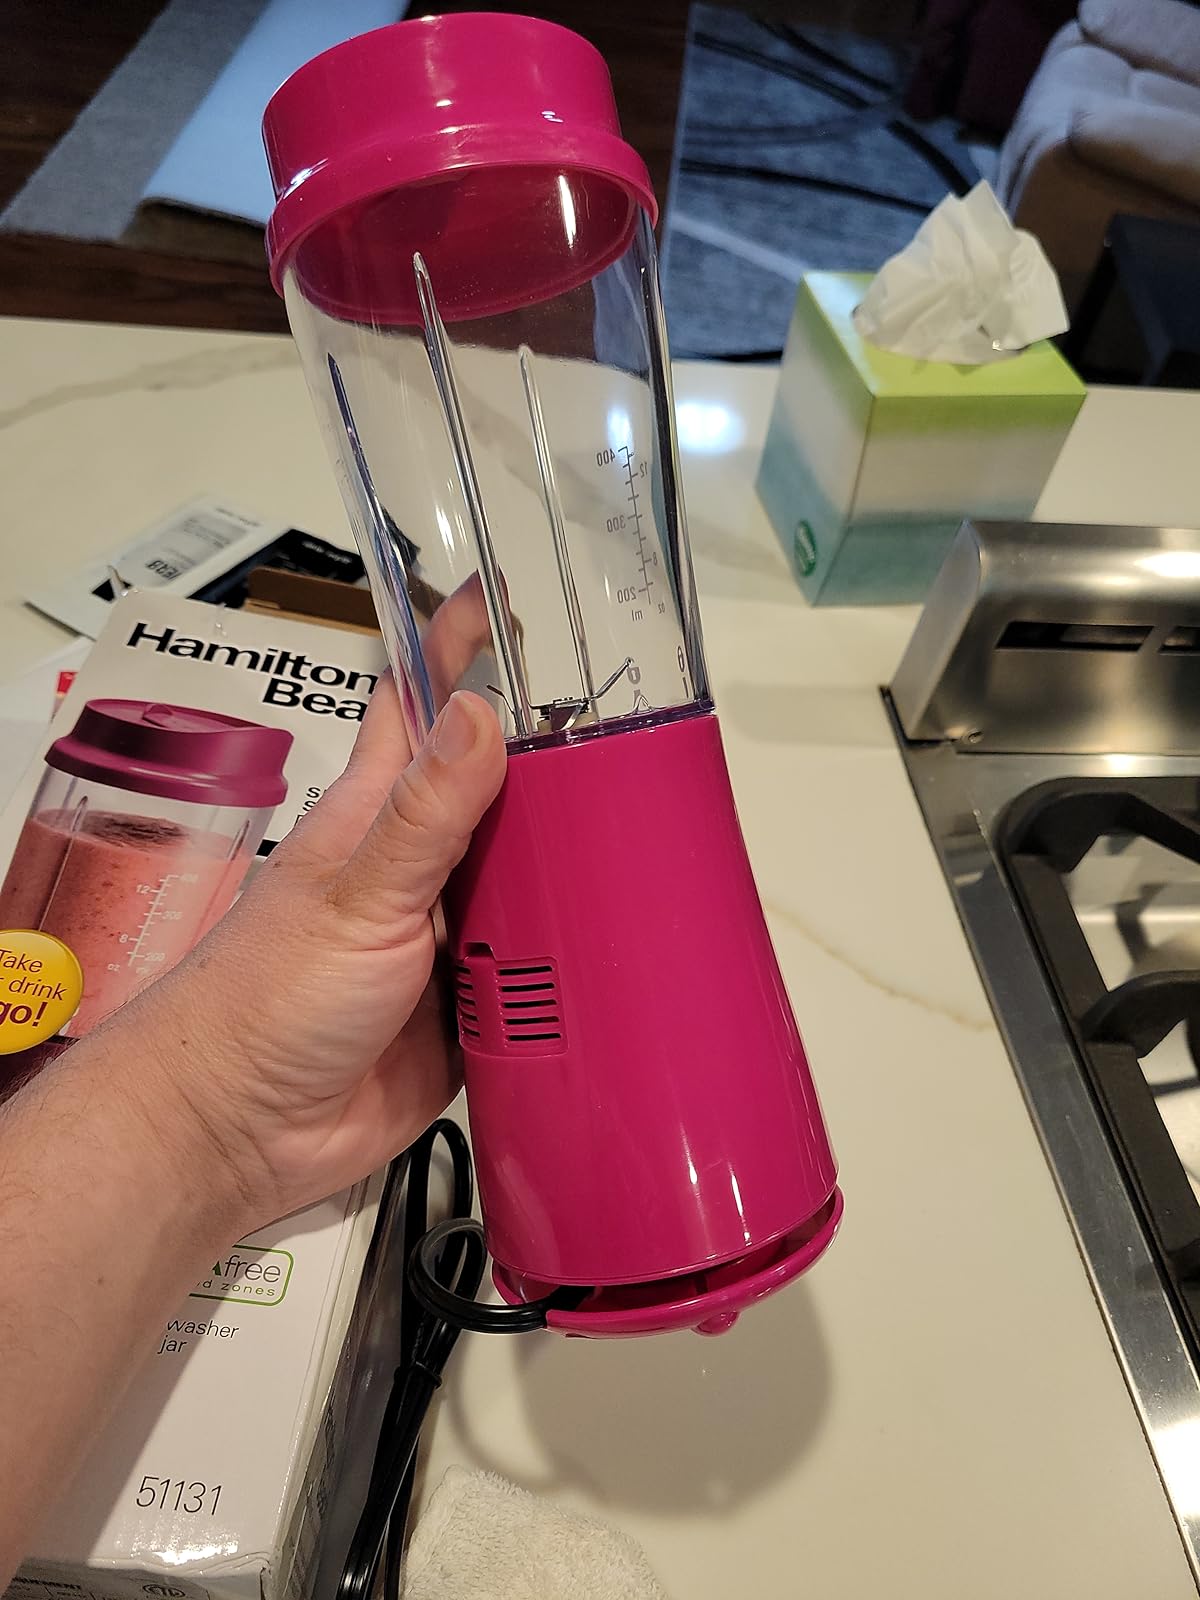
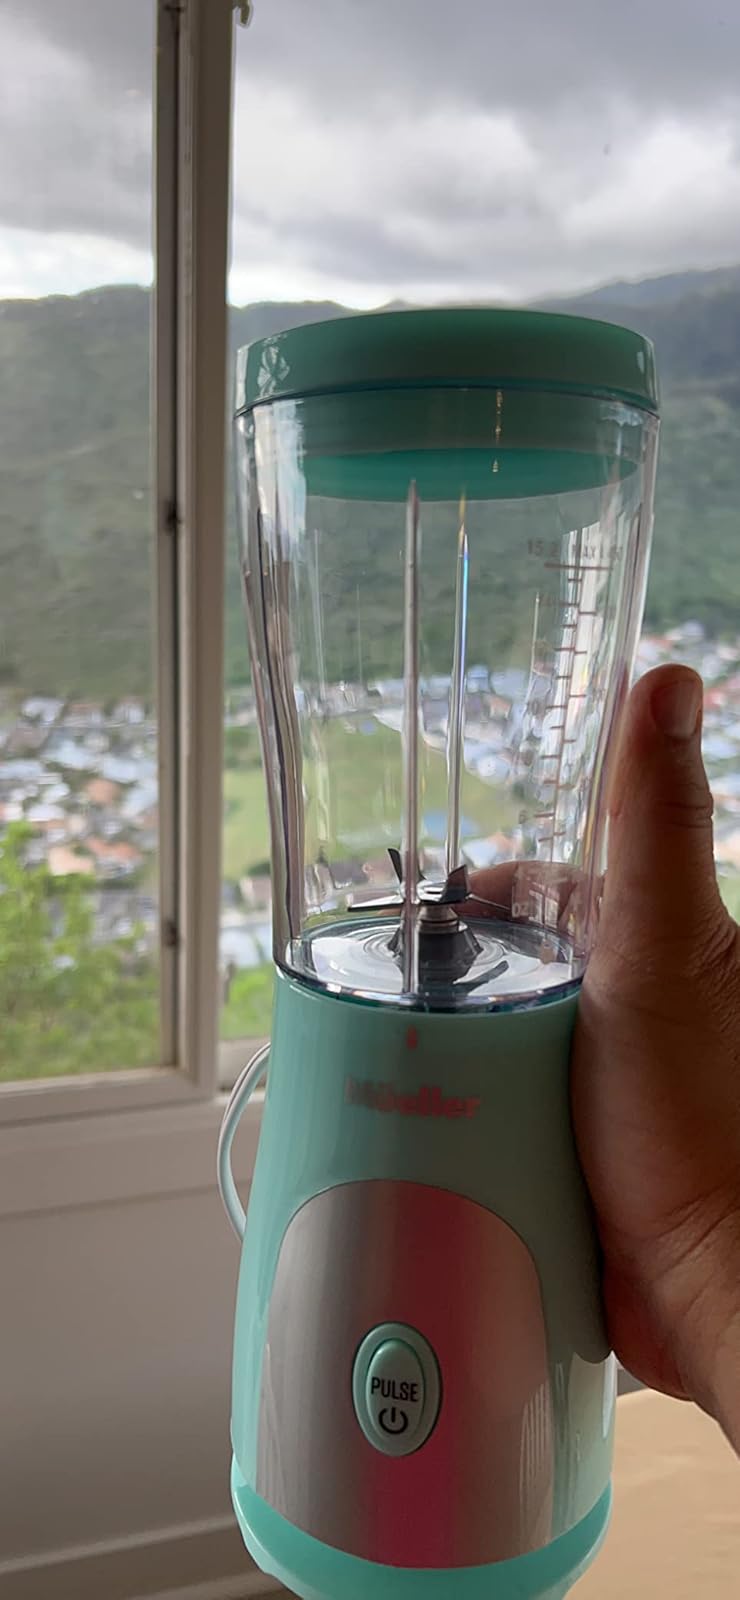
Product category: items_blender
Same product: no